Nabataean Aramaic

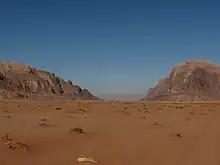
Among other loanwords from Arabic, the Nabataean papyri attest the term "wdyʔ" 'the wadi'

The attested third person independent personal pronouns are masculine singular "hw" (rarely "hwʔ"), feminine singular "hy", and masculine plural "hm". These also function as demonstrative pronouns. The legal documents found in the Dead Sea region also attest the first person singular "ʔnh" and second person masculine singular "ʔnt".